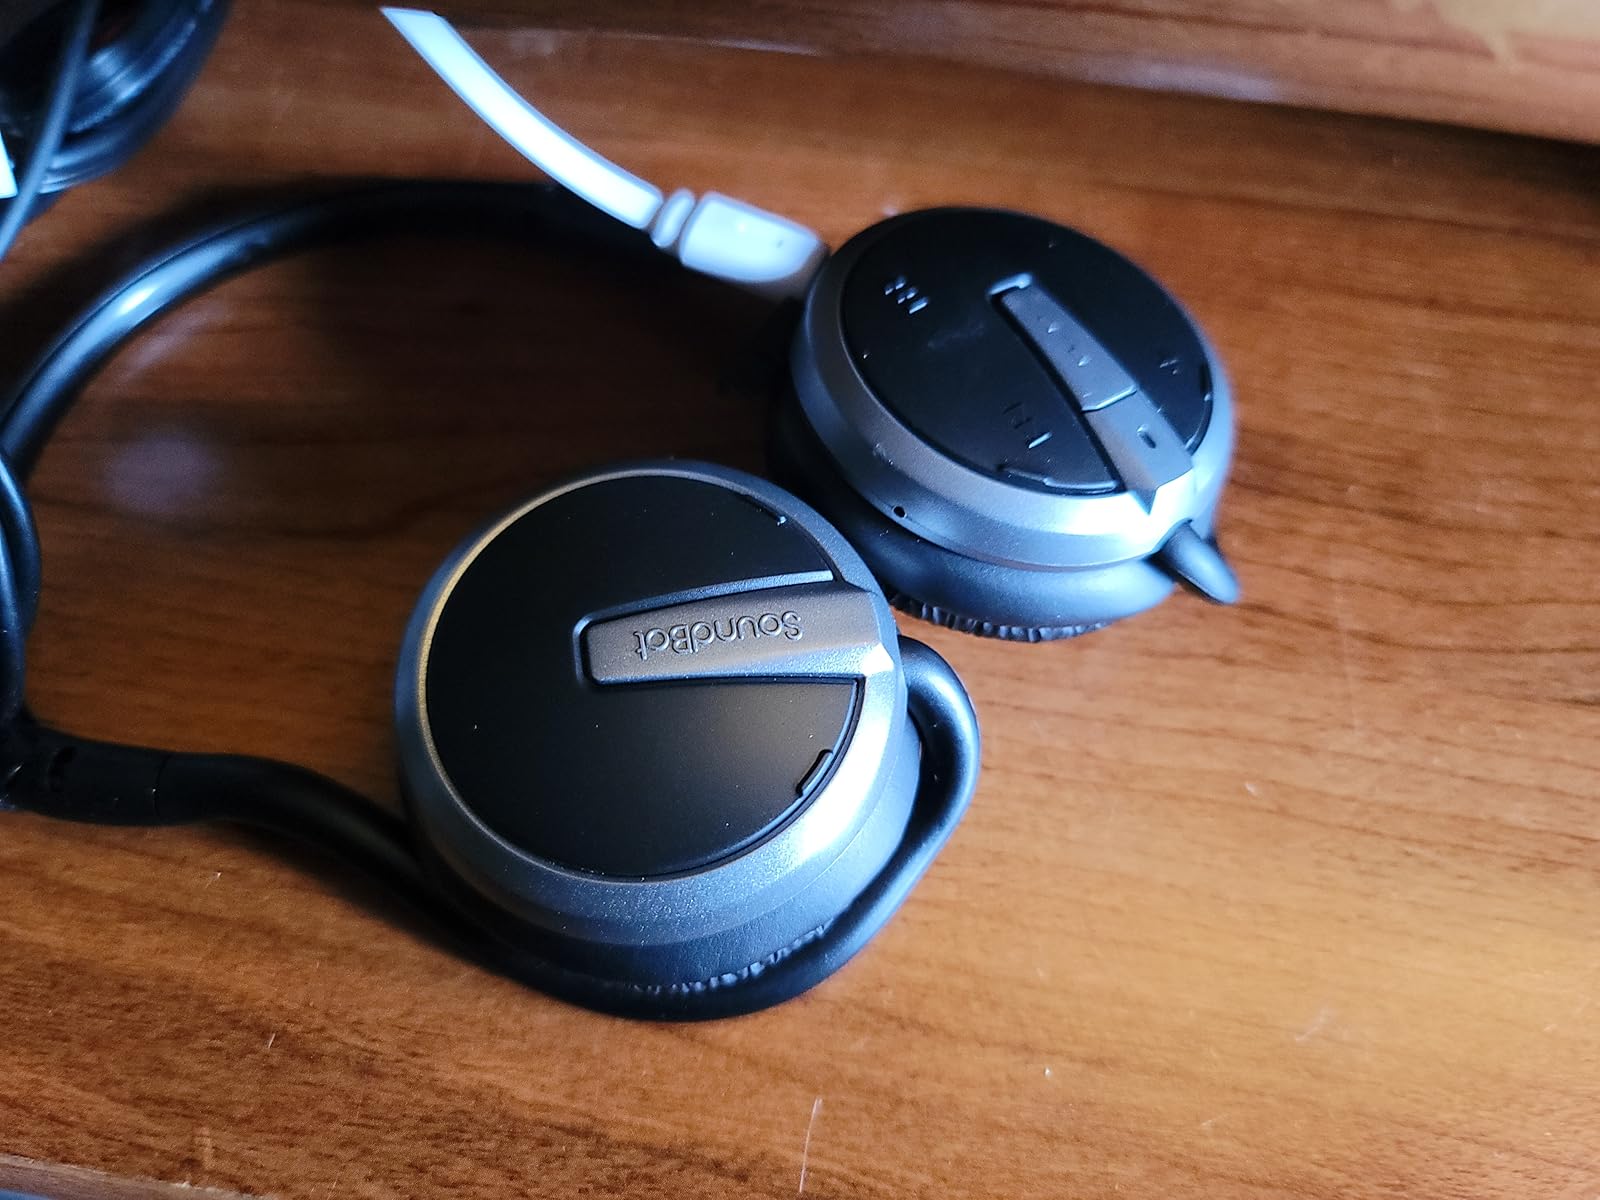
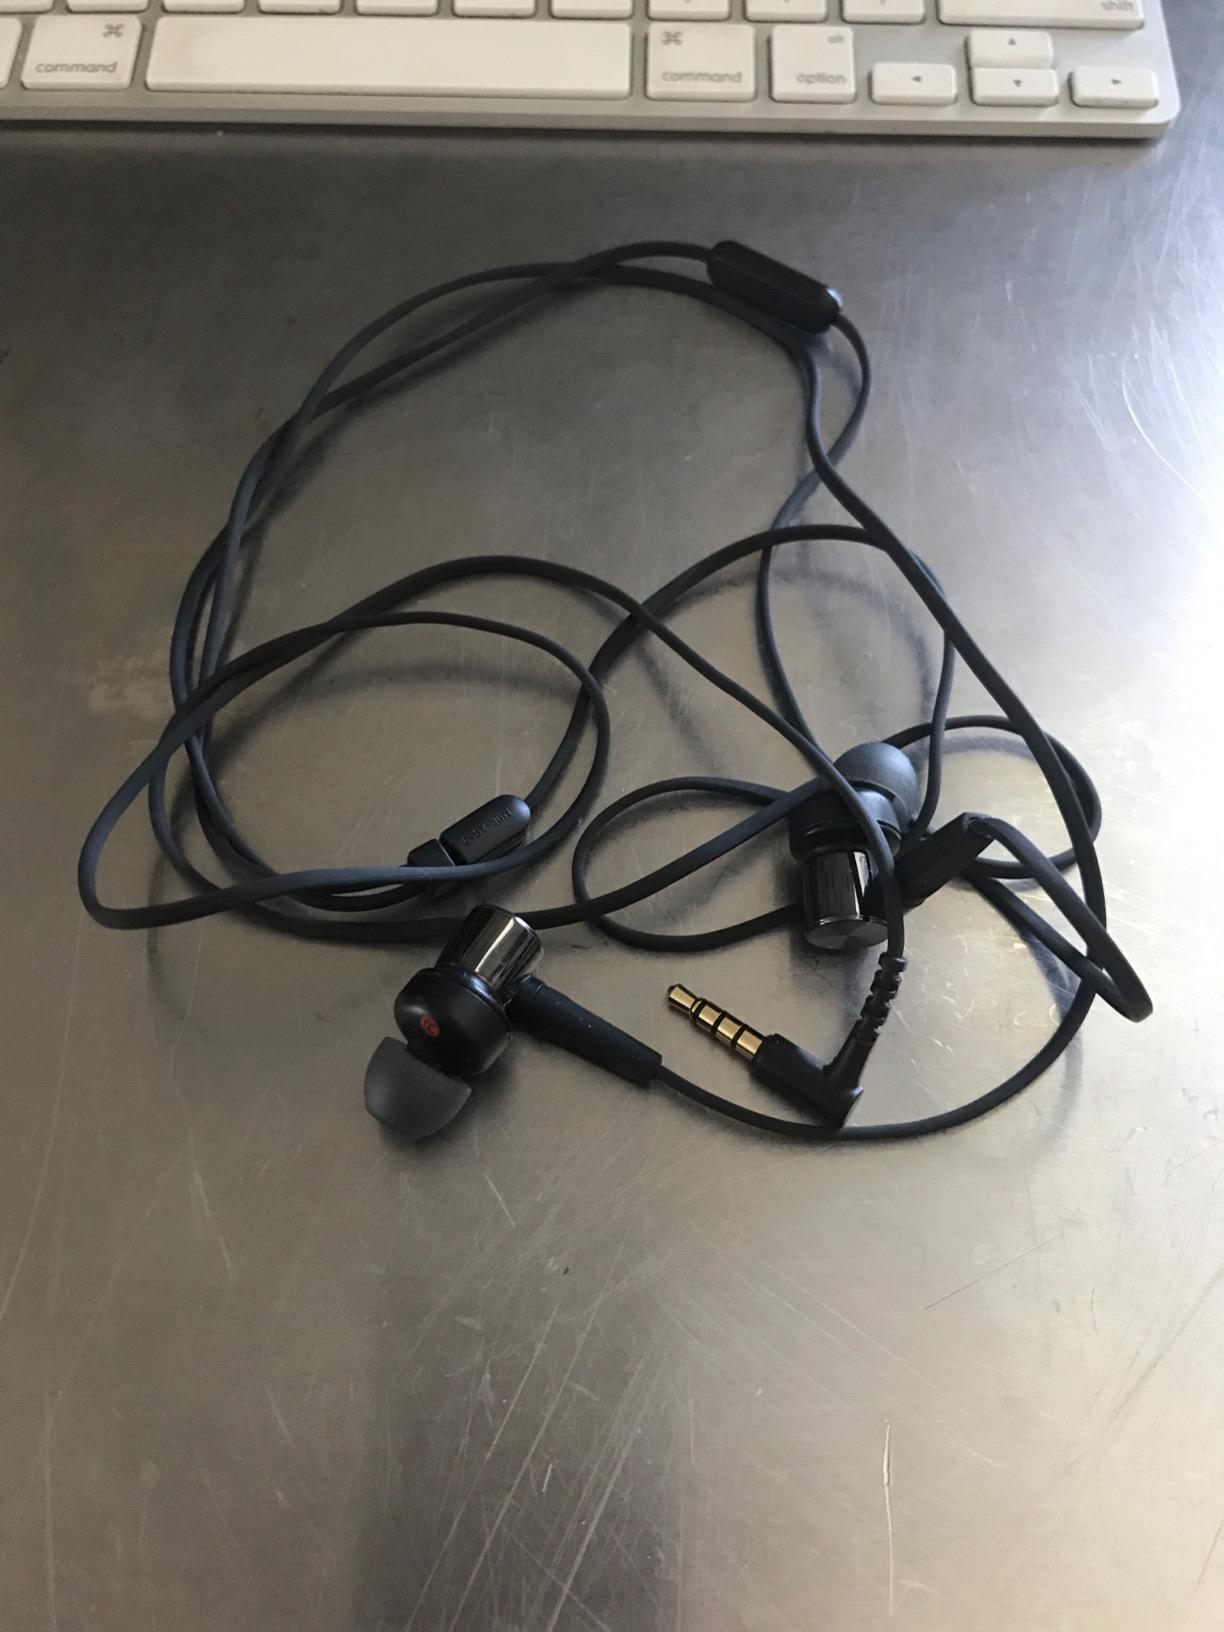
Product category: headphones
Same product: no